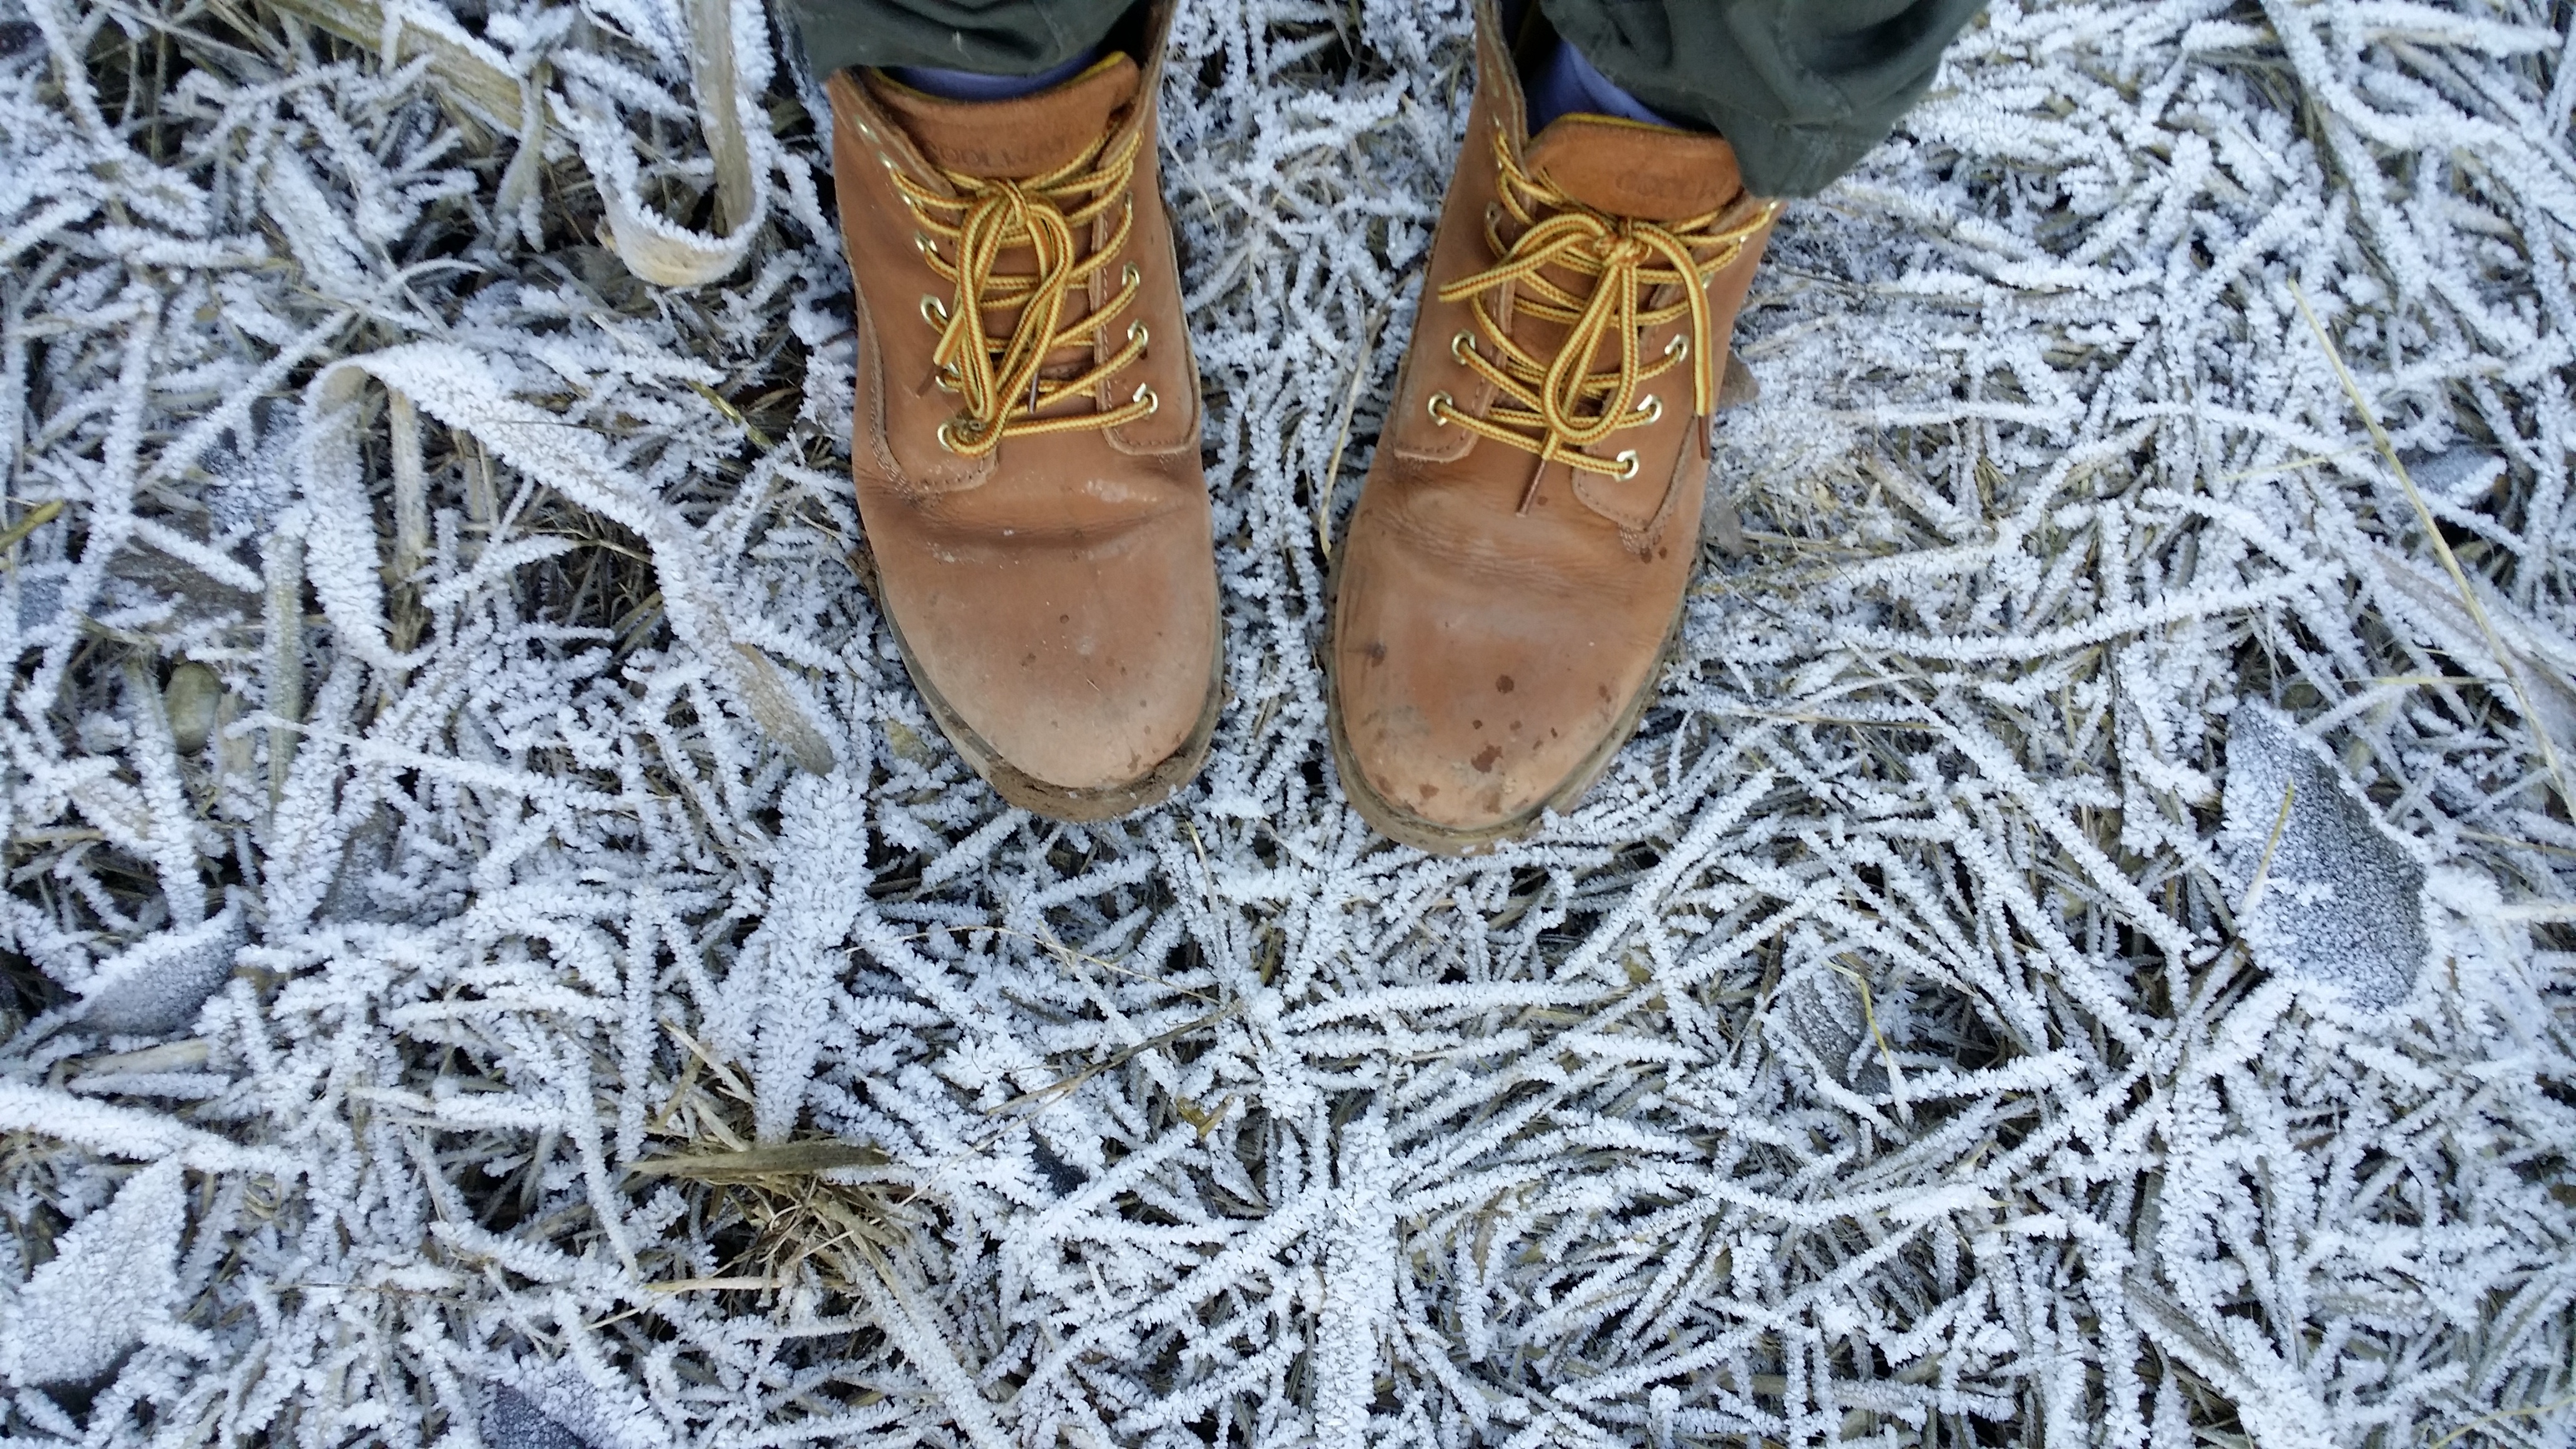
branch, shoe, snow, winter, feet, frost, leg, pattern, spring, weather, season, shoes, legs, boots, footwear, freezing, leather shoes